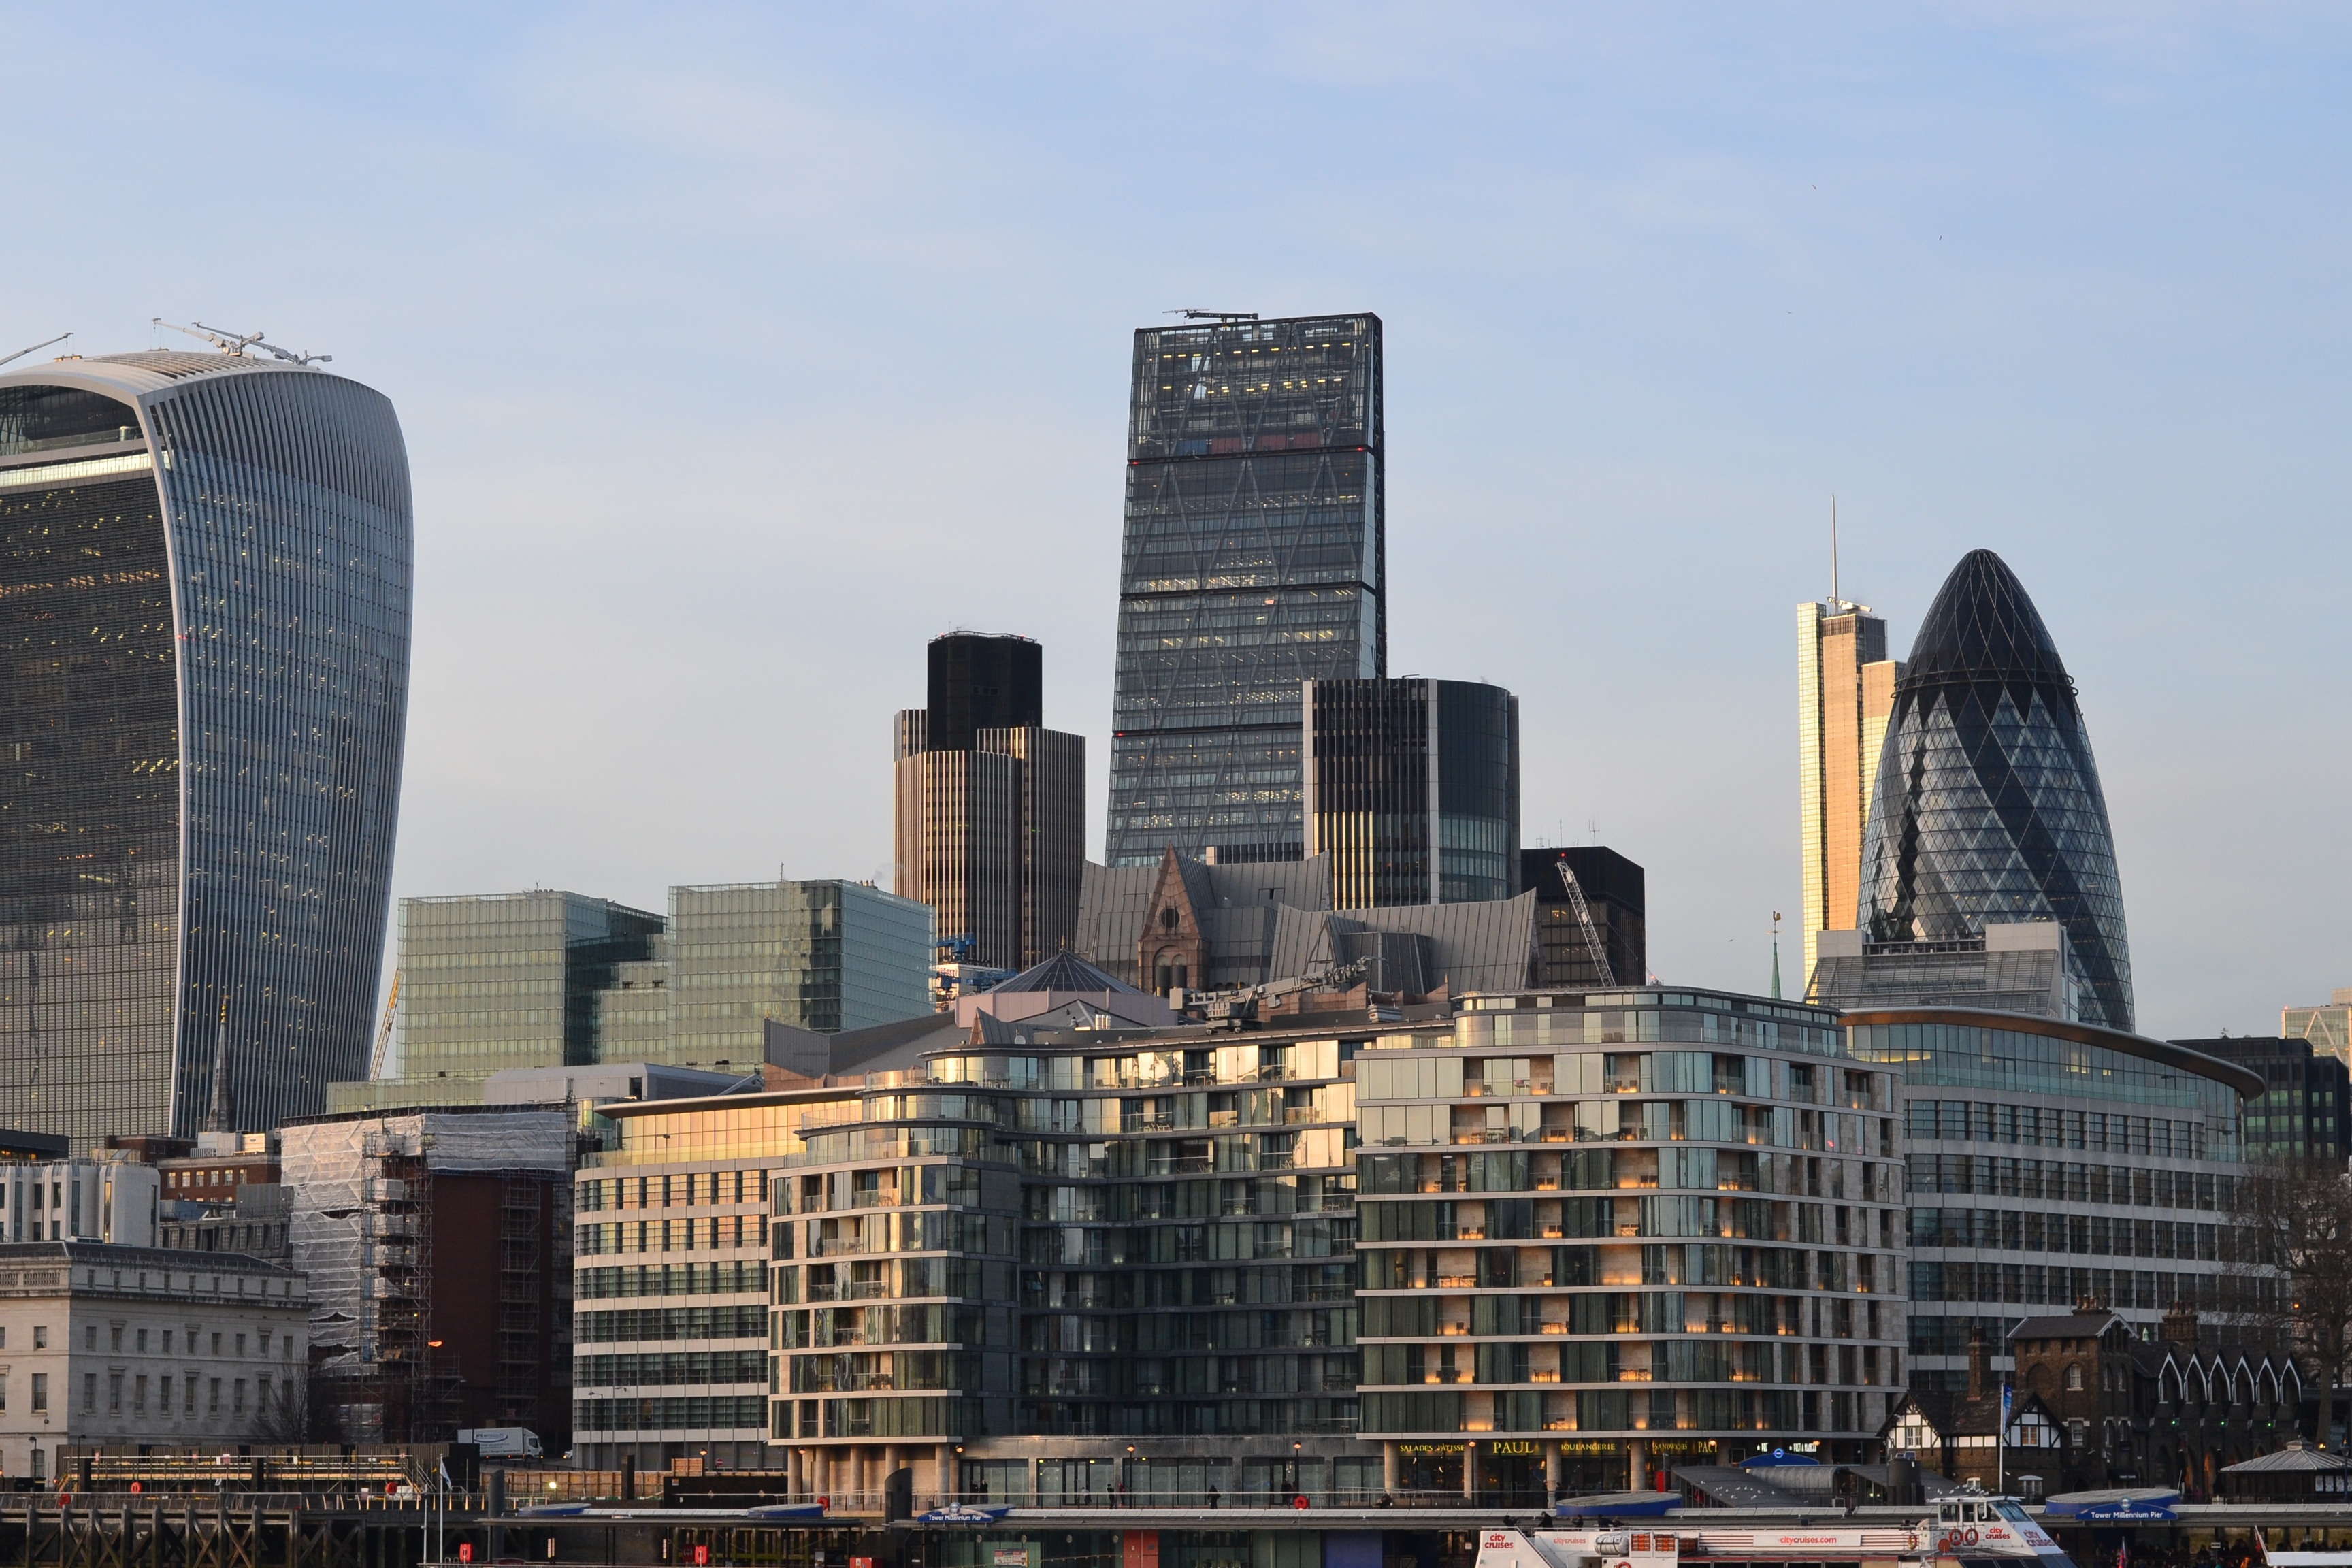
architecture, sky, sun, skyline, building, city, skyscraper, cityscape, downtown, tower, landmark, tower block, england, london, abendstimmung, metropolis, urban area, human settlement, metropolitan area